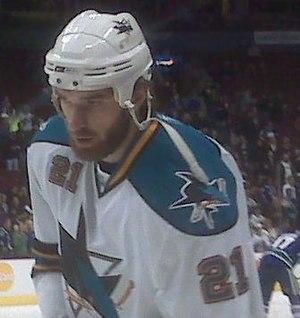
Alekseï Anatolievitch Semionov, en russe Алексей Анатольевич Семёнов, et en anglais Alexei Semenov, est un joueur professionnel russe de hockey sur glace. Il évolue au poste de défenseur.